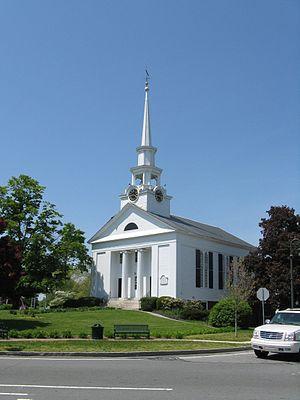
Chelmsford est une ville du comté de Middlesex dans le Massachusetts aux États-Unis.